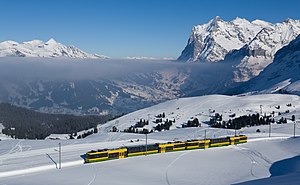
Wengernalpbahn / Billedgalleri
Wengernalpbahn er en 19,1 km lang tandhjulsbane i Schweiz. Banen er en smalsporsbane med en sporvidde på 80 cm. Den løber fra Lauterbrunnen Banegård i bunden af Lauterbrunnental til Grindelwald via Wengen og Kleine Scheidegg, hvilket gør den til verdens længste tandhjulsbane.